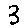
Label: 3